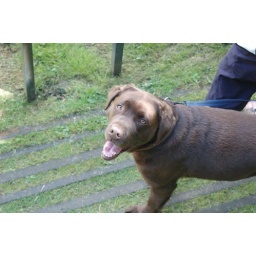
A cute puppy at Dunstaffnage Castle in Scotland.